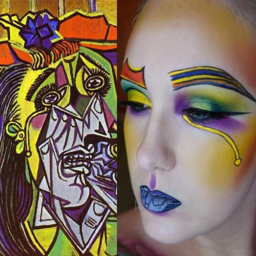
cubist artwork by painting artist .